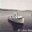
Label: ship